Marylebone

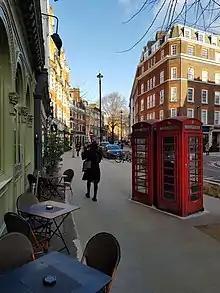
Marylebone High Street

The Borough of St Marylebone was granted a coat of arms by the College of Arms in 1901. The crest includes the Virgin Mary wearing a silver robe with a light blue mantle, holding the infant Jesus, dressed in gold. The wavy light blue bars represent the River Tyburn while the gold roses and lilies are taken from the arms of Barking Abbey, which held the Manor of Tyburn and first established the parish church. The version used by the Abbey was placed against a red border, and some versions of Marylebone's arms have made extensive use of red. The roses and lilies ultimately derive from the legend that when Mary's tomb was opened it contained those flowers.